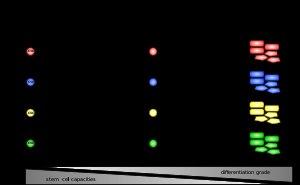
Les cellules souches cancéreuses sont des cellules cancéreuses qui possèdent des caractéristiques associées aux cellules souches normales, notamment la capacité de donner naissance aux différentes populations de cellules présentes dans une tumeur particulière. Les CSCs sont donc tumorigènes, peut-être à la différence d'autres cellules cancéreuses non tumorigènes. Les CSCs peuvent générer des tumeurs grâce aux processus d'auto-renouvellement et de différenciation des cellules souches vers l’ensemble des composants cellulaires formant la tumeur. On suppose que ces cellules persistent dans les tumeurs comme une population distincte et provoquent des rechutes et des métastases en donnant naissance à de nouvelles tumeurs. Par conséquent, le développement de thérapies spécifiques ciblées sur les CSCs permet d'espérer une amélioration de la survie et de la qualité de vie de patients atteints de cancer, en particulier pour les patients atteints de maladies métastatiques.